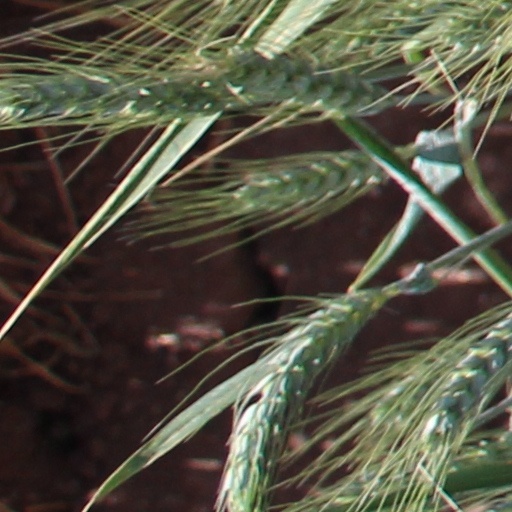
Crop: wheat